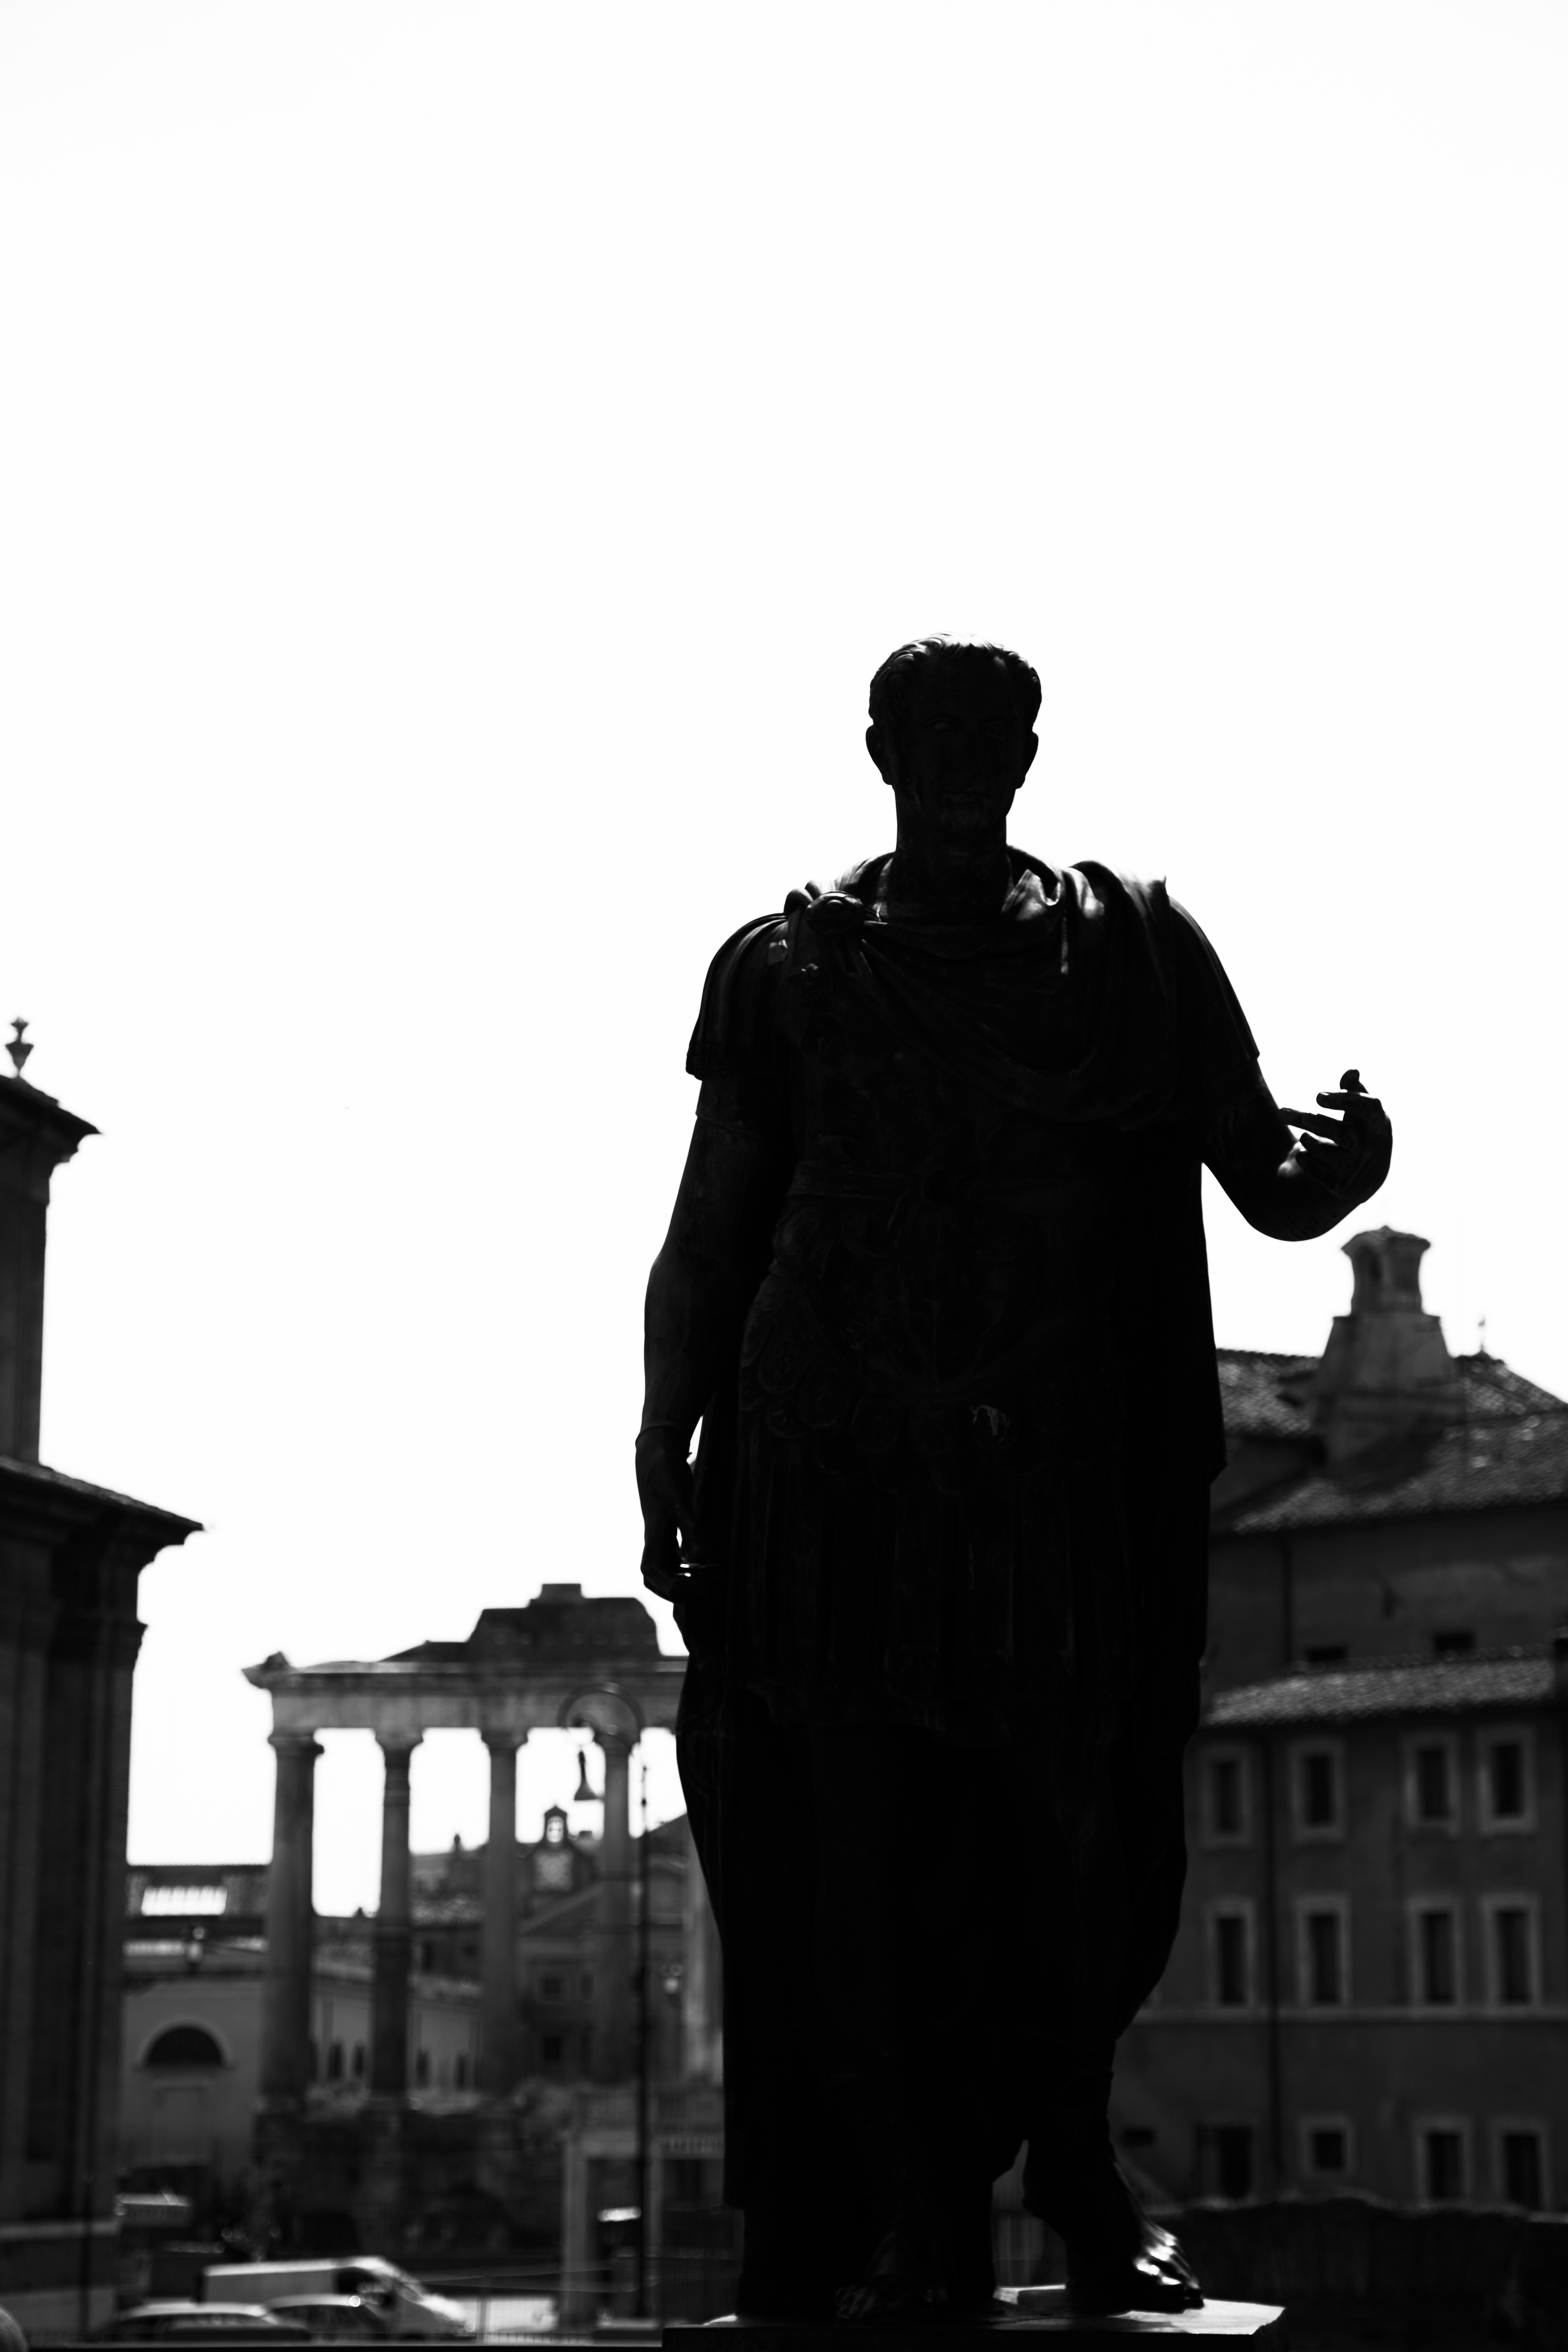
silhouette, black and white, monument, statue, ancient, italy, black, monochrome, lighting, sculpture, art, lights, rome, roman, culture, historical, caesar, monochrome photography